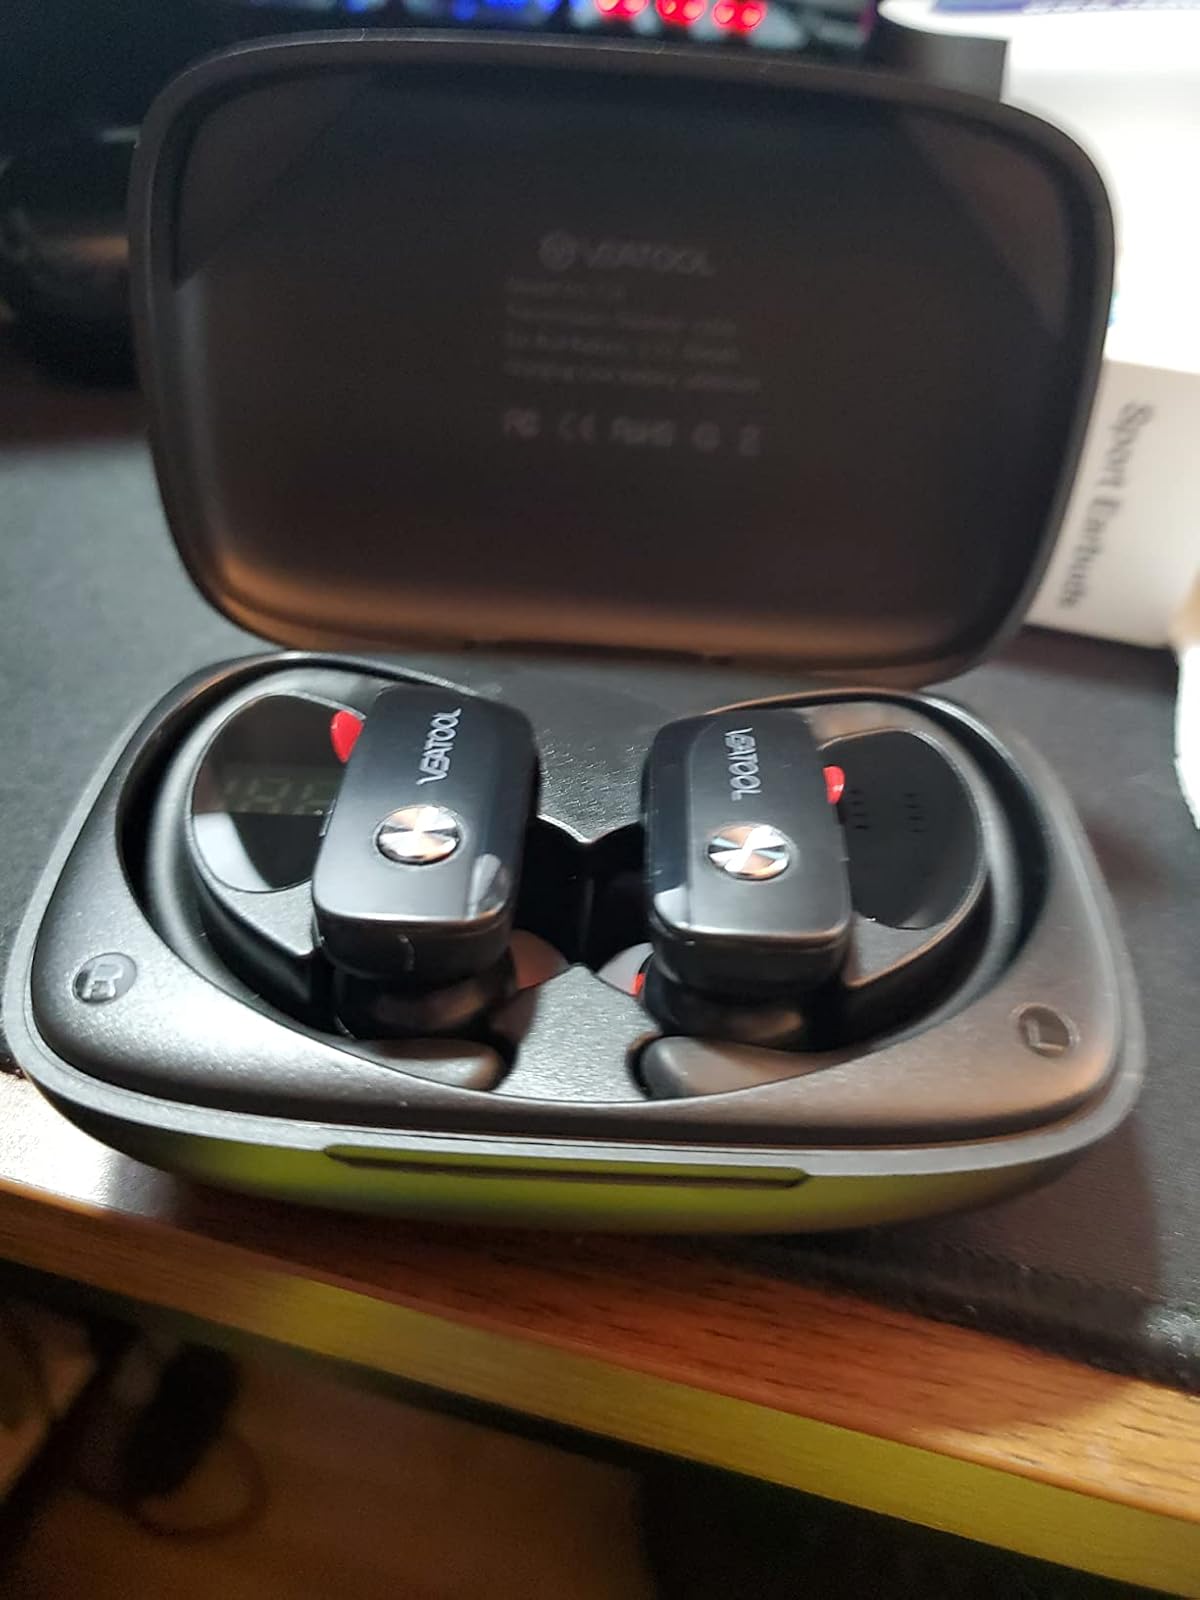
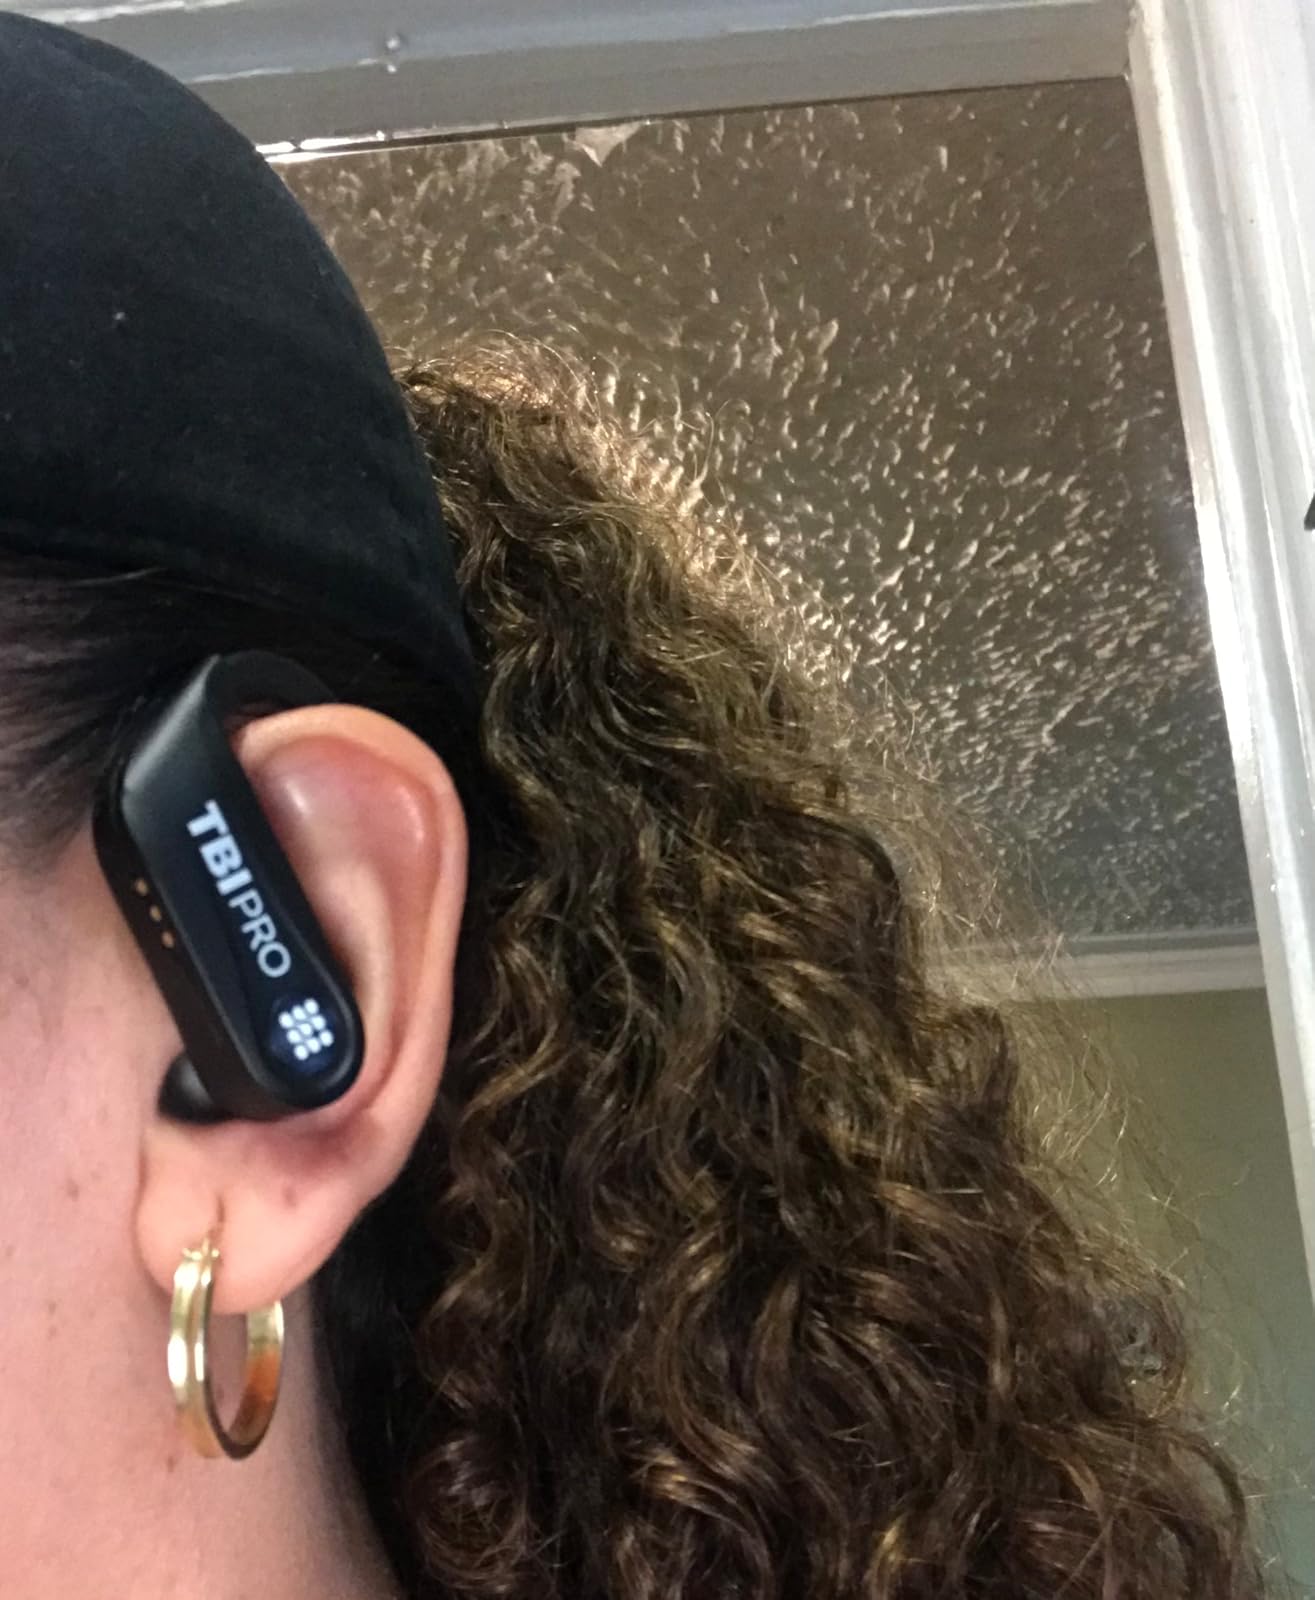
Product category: earbuds
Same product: no